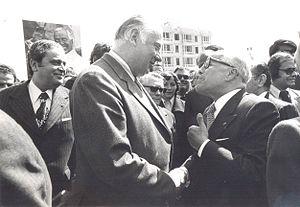
Le president tunisien Habib Bourguiba (dr.) avec le ministre français de l'intérieur Michel Poniatowski à Monastir en 1976. On voit à gauche l'ambassadeur de Tunisie en France.